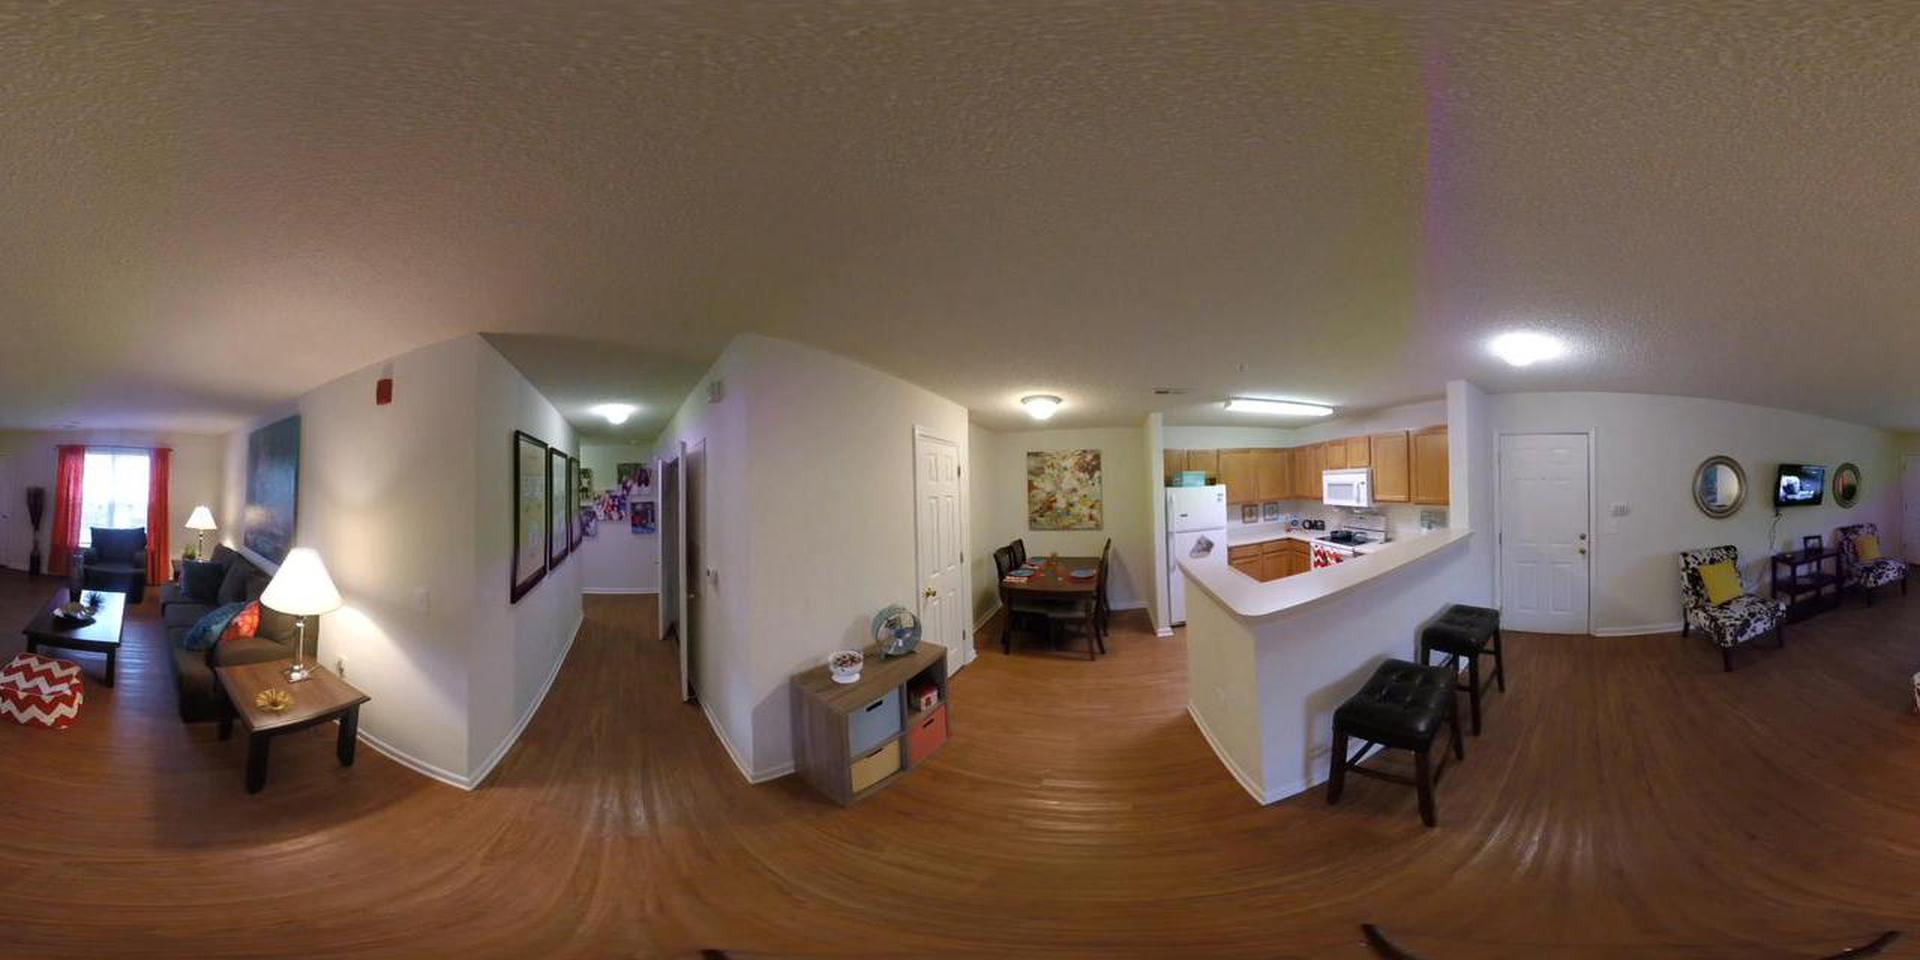
Referred object: the yellow pillow on the patterned chair

Referred object: the white table lamp